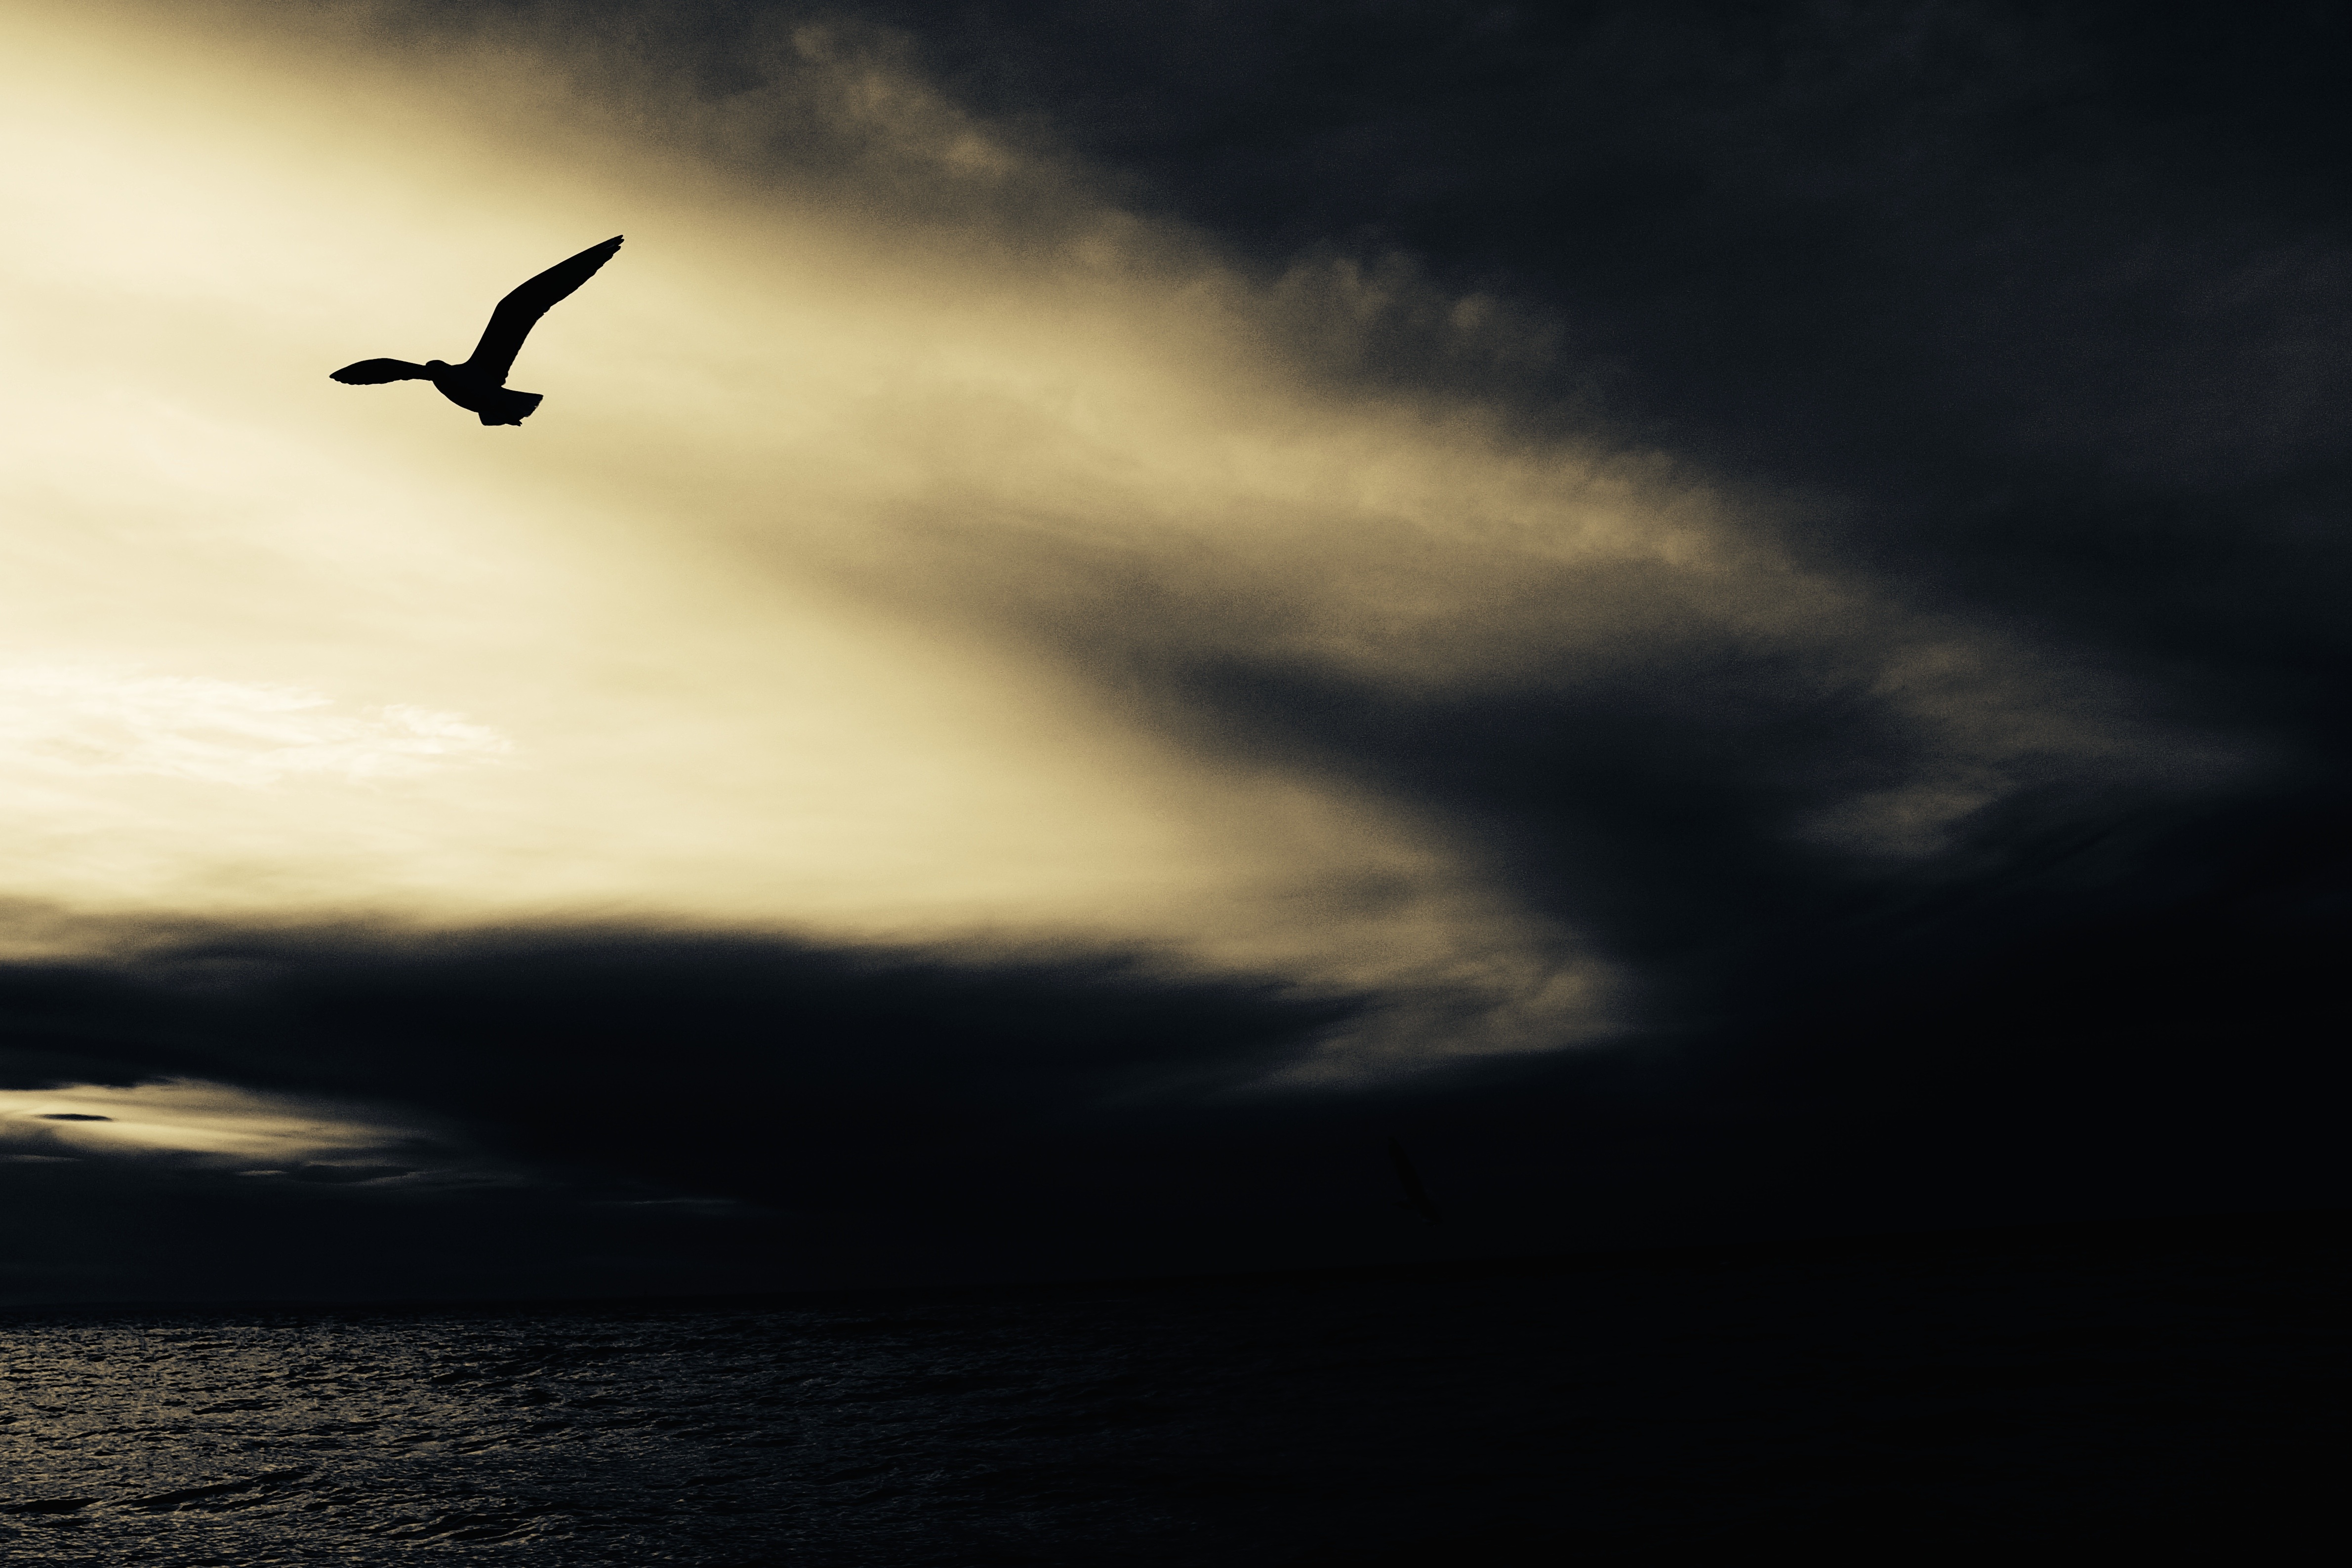
sea, water, nature, ocean, silhouette, bird, light, cloud, sky, sunset, sunlight, morning, wave, dawn, animal, seabird, flying, seagull, dark, dusk, wildlife, evening, reflection, weather, storm, darkness, black, clouds, away, severe, meteorology